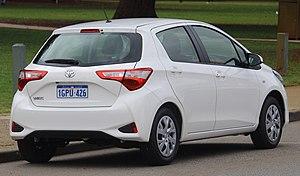
La Toyota Yaris est un modèle d'automobile produit depuis 1999 au Japon et aussi construit à partir de 2001 en France à Onnaing, près de Valenciennes pour le marché européen. Elle fut d'ailleurs la voiture la plus produite en France en 2016 et 2017, devant les modèles de constructeurs nationaux.